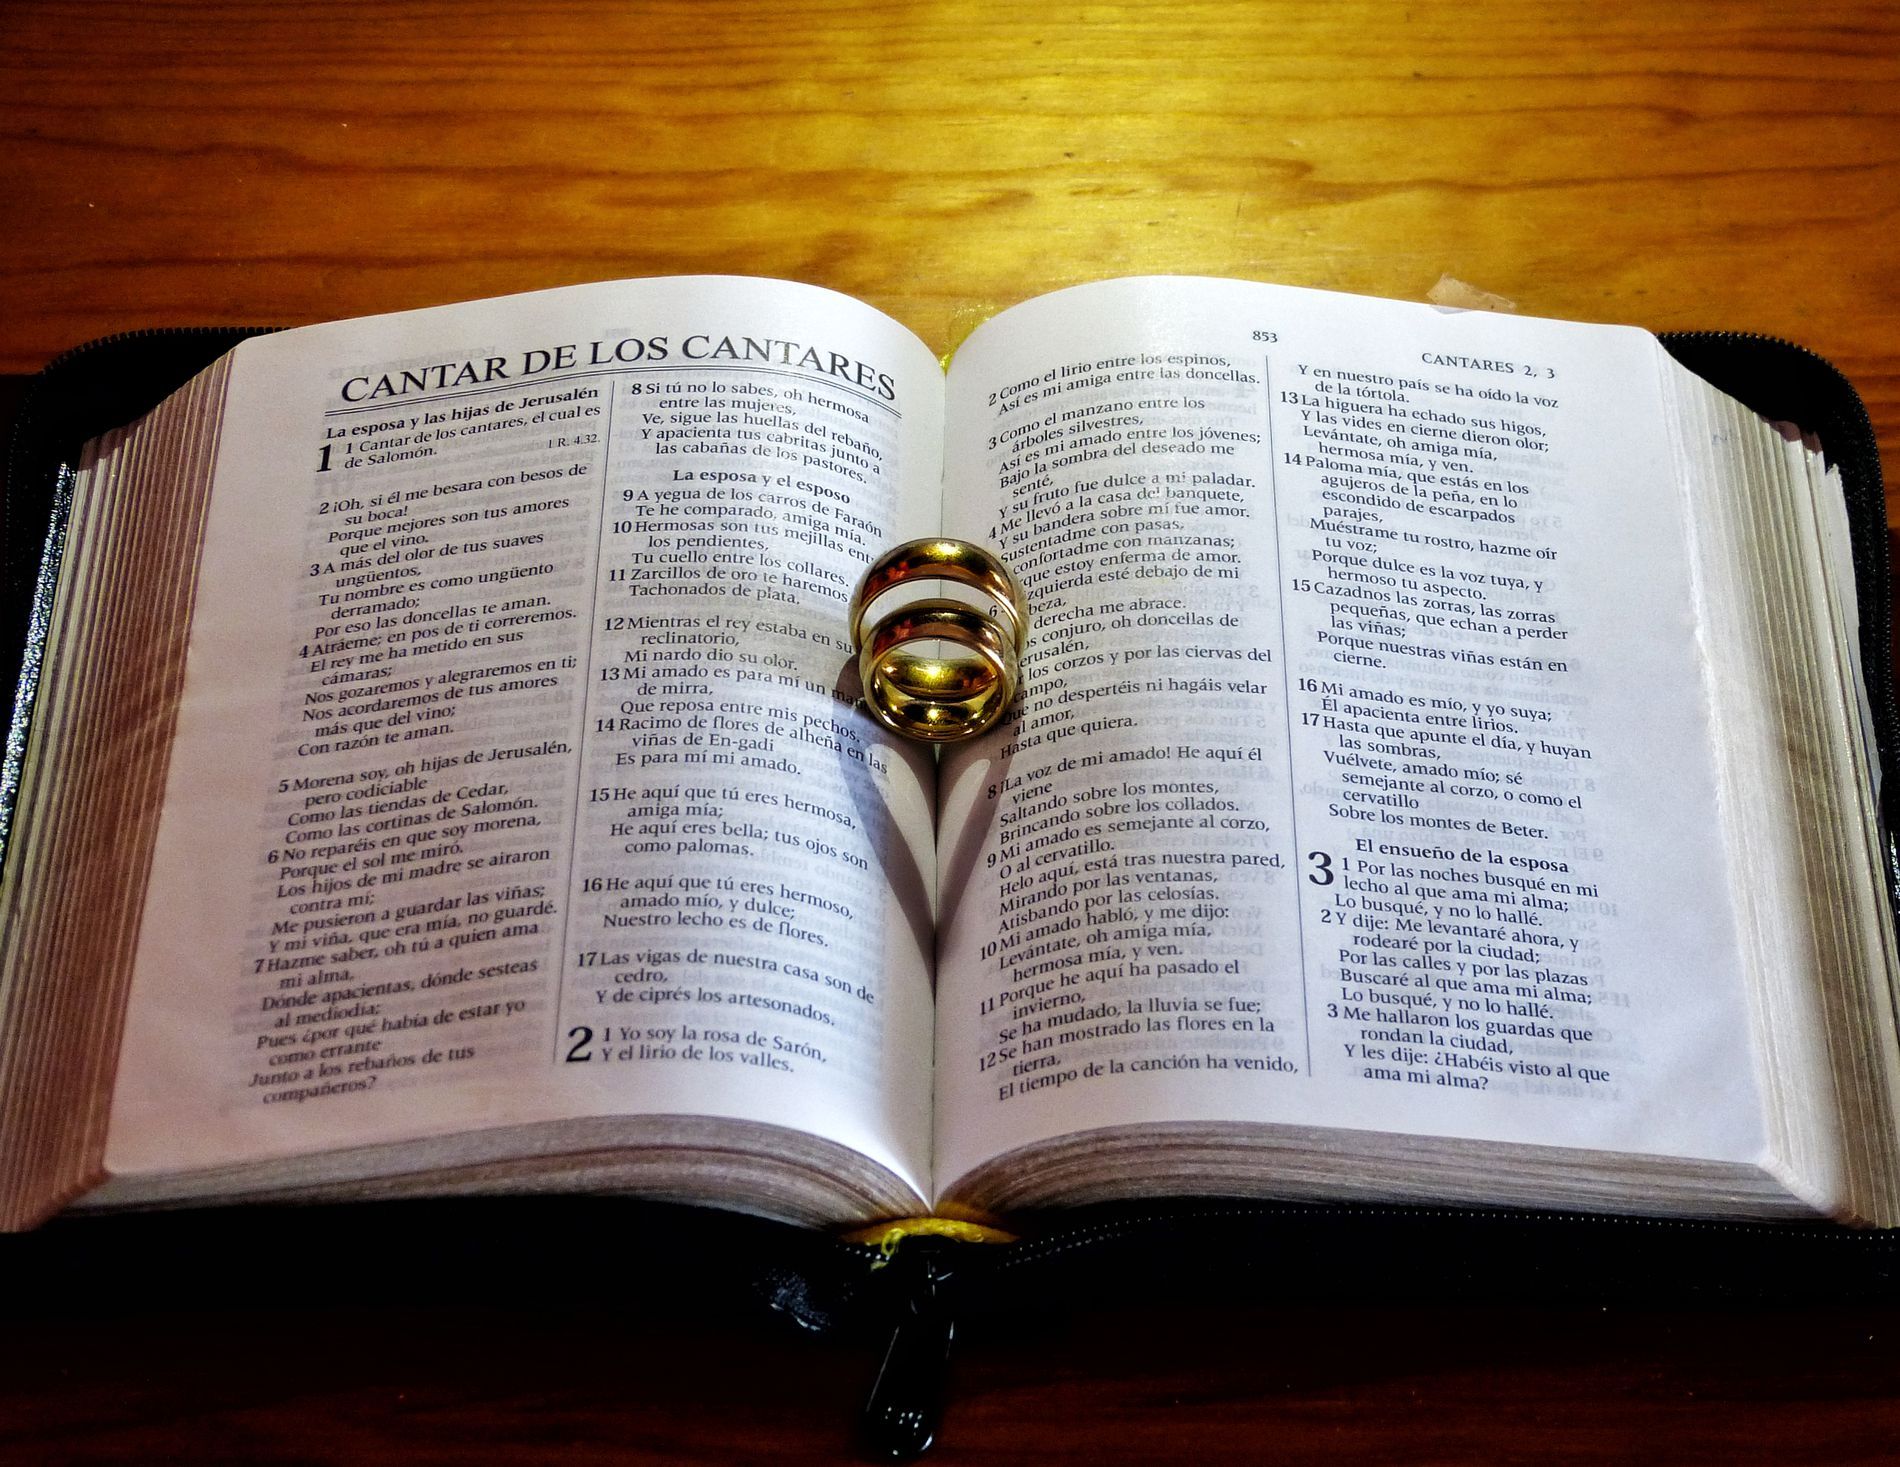
Love and Faith
This image shows an open book, "Cantar de los Cantares," with two gold wedding rings placed in the center. The rings cast a heart-shaped shadow on the pages.
A close-up shot taken from a slightly elevated top-down angle, focusing on an open book with two gold wedding rings carefully placed in the center of the book, with lighting positioned to cast a soft heart-shaped shadow on the pages. The warm wooden table background adds a cozy feel.
Labels: Book, Publication, Accessories, Jewelry, Ring, Page, Text, Rings, Wooden Table, Shadow
Camera: Panasonic DMC-FZ150
Aperture: F3.4
Exposure: 1/60 sec
ISO: 400
Focal length: 14.5 mm